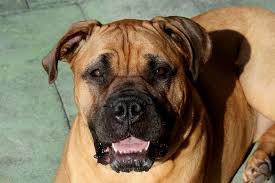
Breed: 231-n000077-bull_mastiff